Morris Ankrum

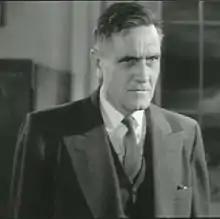
Morris in "Rocketship X-M" (1950)

Morris Ankrum (August 28, 1897 – September 2, 1964) was an American radio, television, and film character actor.